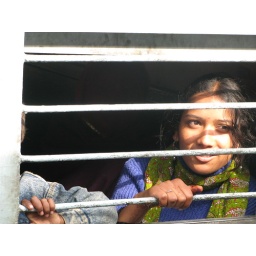
girl in the train